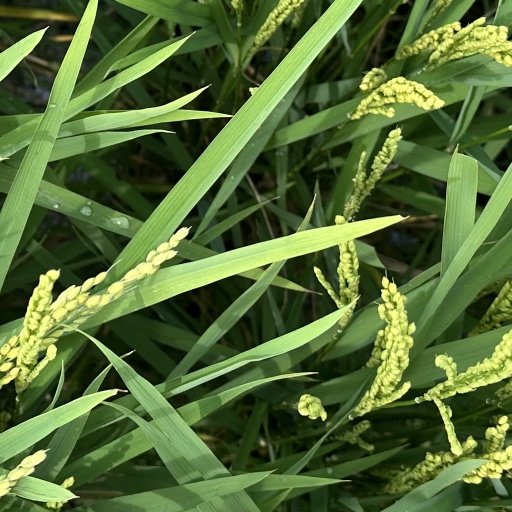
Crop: rice